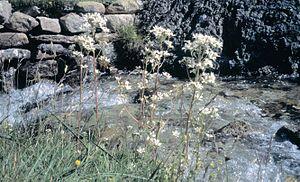
La réserve naturelle nationale de la vallée d'Eyne est une réserve naturelle nationale située en Occitanie. Classée en 1993, elle occupe une surface de 1 177,31 hectares et protège la partie supérieure de la vallée d'Eyne.